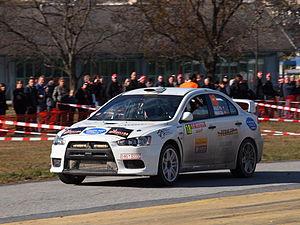
Le Rallye International du Valais est un rallye automobile organisé chaque année depuis 1960 en Valais. Il compte pour le championnat d'Europe des rallyes, où il fut doté d'un coefficient permanent de 10 à 20 de l'an 2000 jusqu'à l'avènement de la nouvelle formulation de la compétition continentale en 2013. De 2006 à 2012 il a été inclus dans le défunt championnat IRC, tout le temps de son existence.